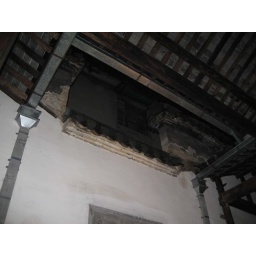
The open roof above a water feature inside the home. Brrrrrr!!